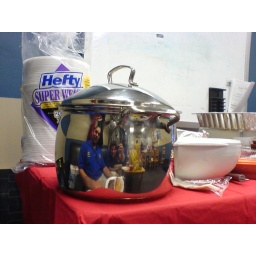
Potluck at work. sitting next to frank on the couch in the break room.